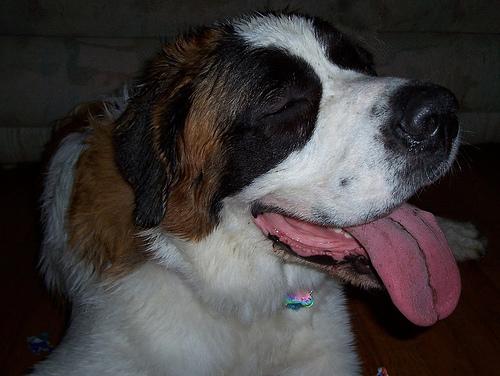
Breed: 211-n000068-Saint_Bernard